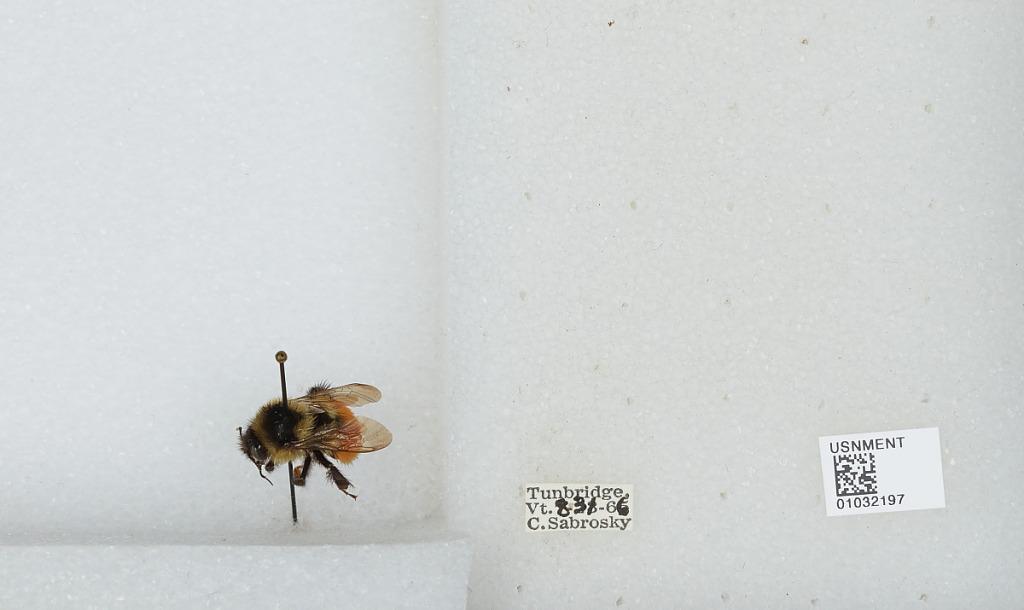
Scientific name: Bombus (Pyrobombus) ternarius Say
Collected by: C. Sabrosky
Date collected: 1966-8-31
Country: United States
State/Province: Vermont
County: Orange
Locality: Tunbridge
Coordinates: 43.9, -72.4881